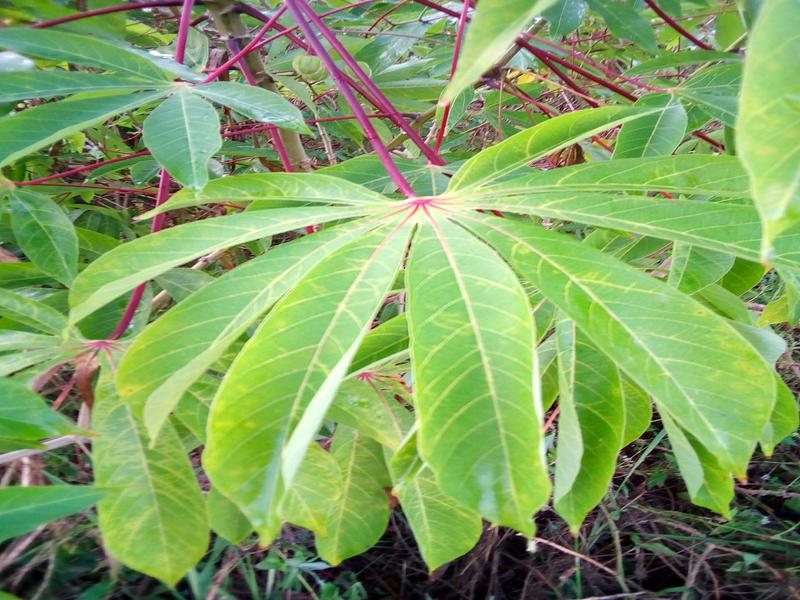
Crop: cassava
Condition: brown_streak_disease